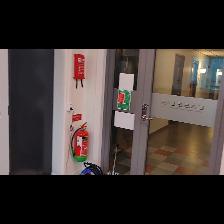
Label: NonHuman